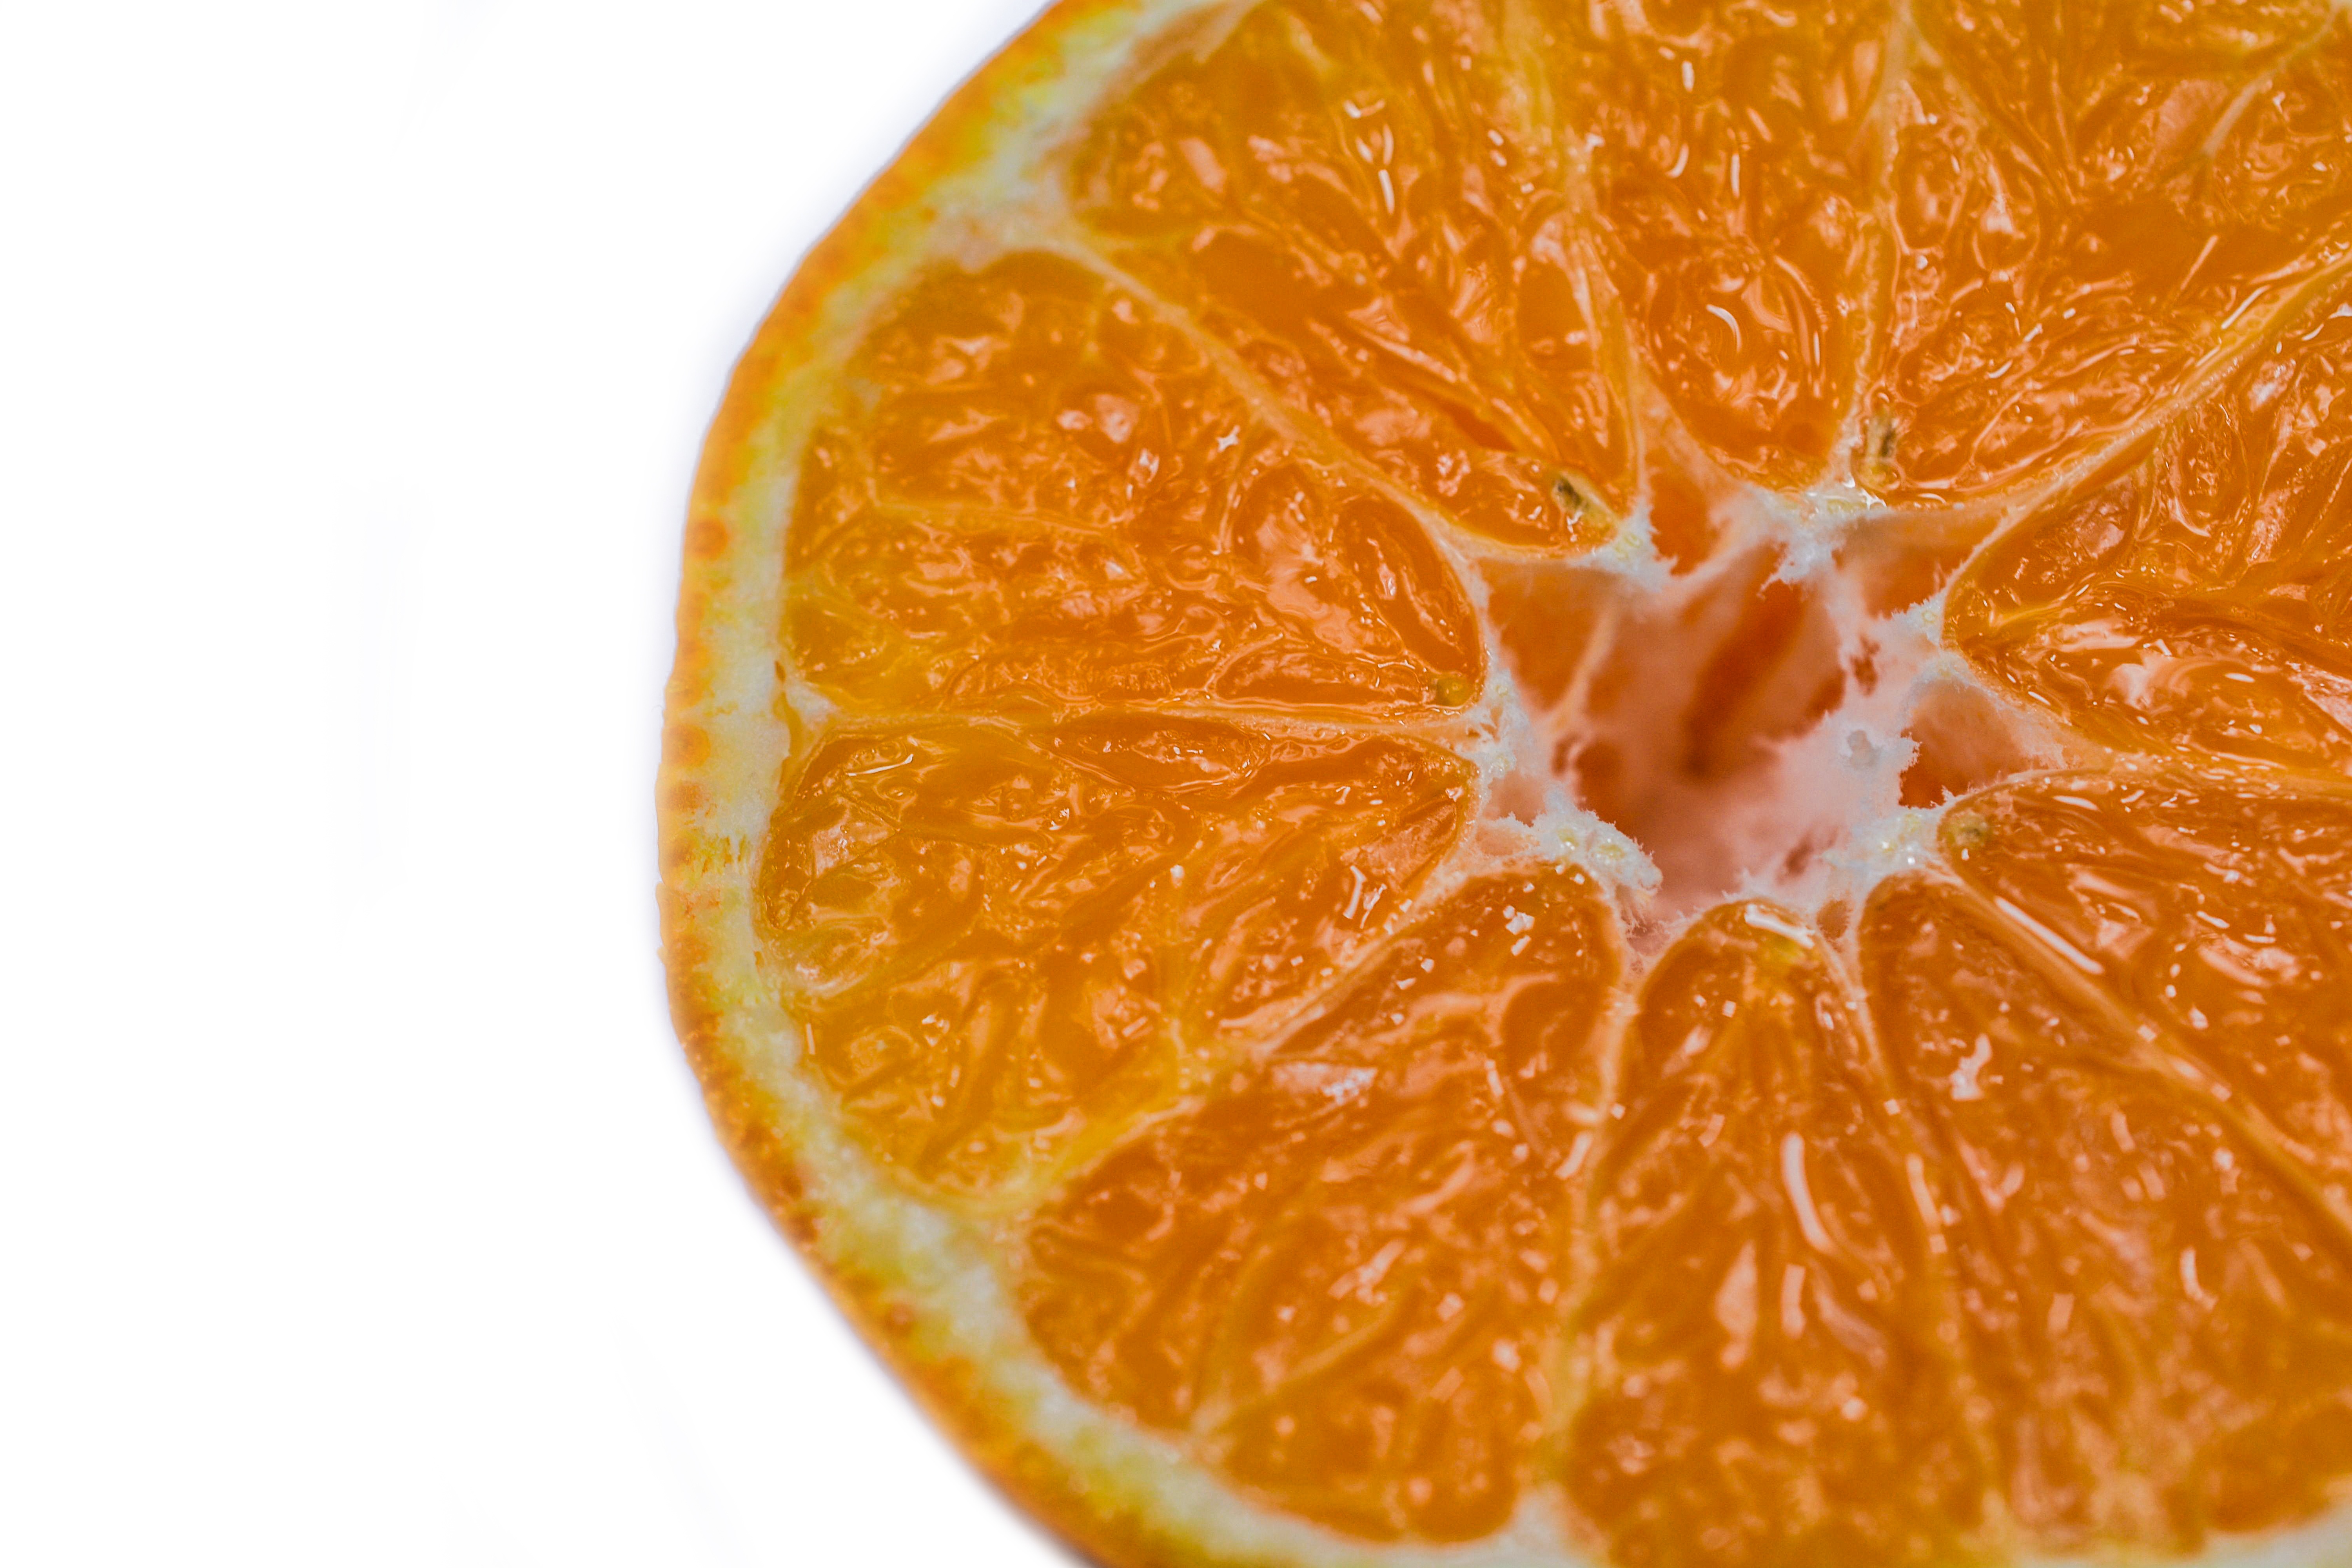
plant, fruit, sweet, ripe, orange, food, ingredient, produce, natural, fresh, juicy, healthy, delicious, slice, freshness, juice, fresh fruit, vitamin, nutrition, tasty, tangerine, vegetarian, raw, clementine, diet, healthy food, organic, citrus, orange background, flowering plant, orange fruit, bitter orange, mandarin orange, land plant, tangelo, valencia orange